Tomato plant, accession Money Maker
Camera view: horizontal (90 deg, fisheye); turntable rotation: 0 degrees
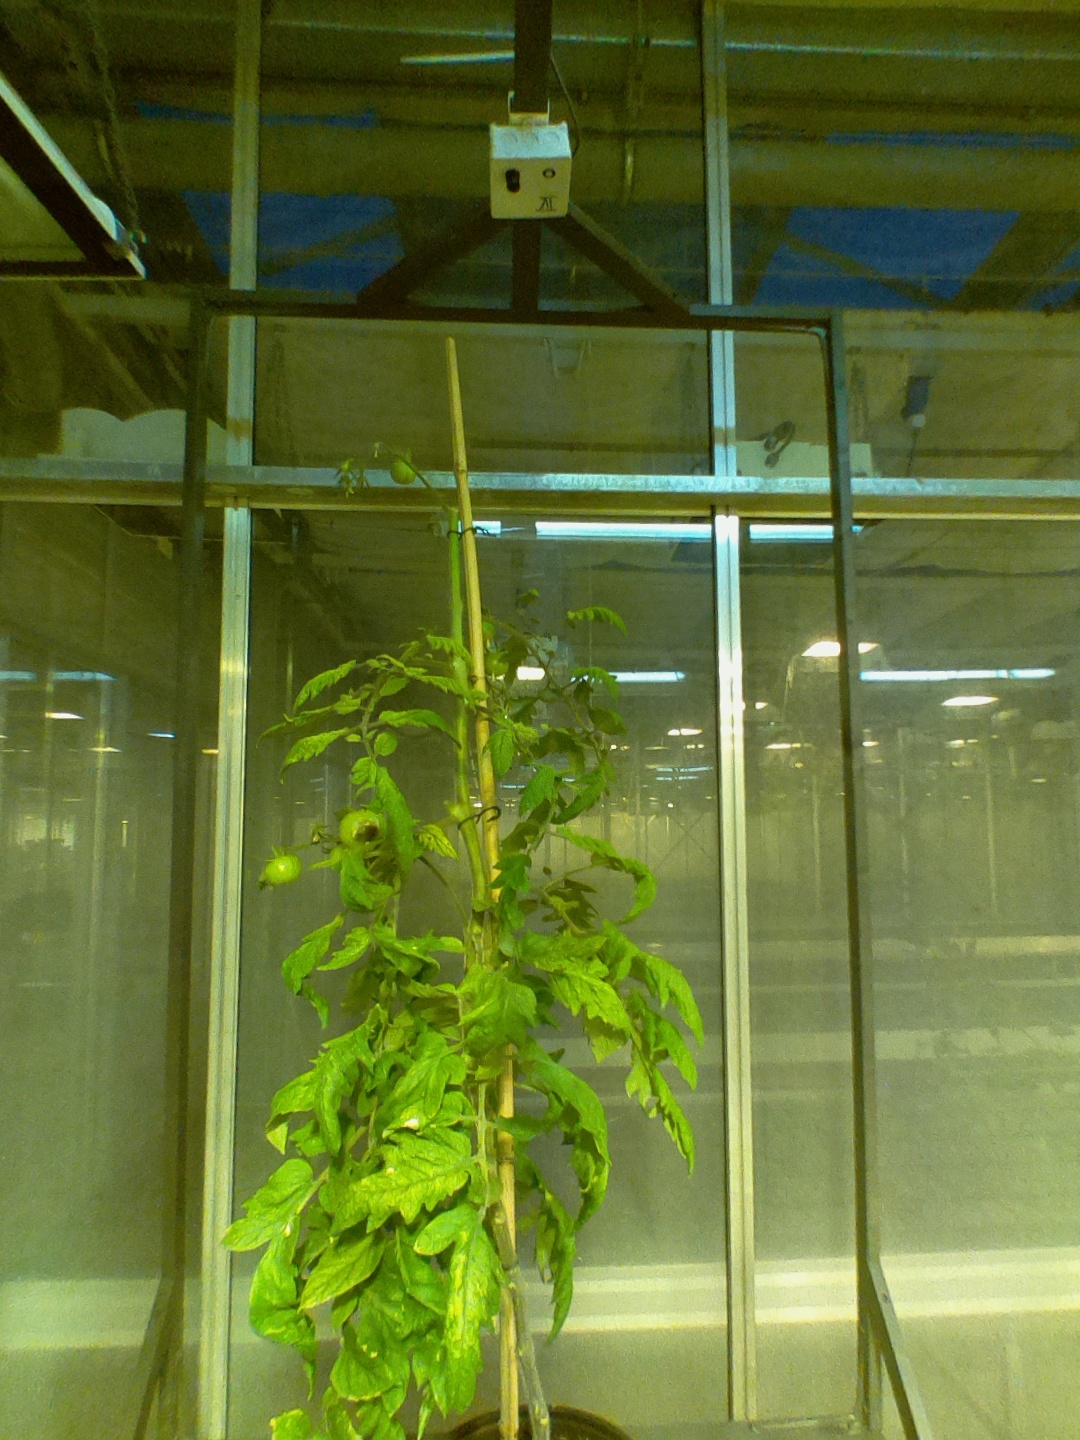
BBCH growth stage 79: 90% -100% of final fruit size